Problem of two emperors

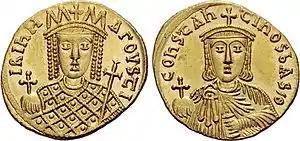
Gold solidus depicting Empress Irene (left) on the obverse, and her son Constantine VI (right) on the reverse

In 797, the young emperor Constantine VI was arrested, deposed and blinded by his mother and former regent, Irene of Athens. She then governed the empire as its sole ruler, taking the title "Basileus" rather than the feminine form "Basilissa" (used for the empresses who were wives of reigning emperors). At the same time, the political situation in the West was rapidly changing. The Frankish Kingdom had been reorganized and revitalized under King Charlemagne. Though Irene had been on good terms with the papacy prior to her usurpation of the Byzantine throne, the act soured her relations with Pope Leo III. At the same time, Charlemagne's courtier Alcuin had suggested that the imperial throne was now vacant since a woman claimed to be emperor, perceived as a symptom of the decadence of the empire in the east. Possibly inspired by these ideas and possibly viewing the idea of a woman emperor as an abomination, Pope Leo III also began to see the imperial throne as vacant. When Charlemagne visited Rome for Christmas in 800 he was treated not as one territorial ruler among others, but as the sole legitimate monarch in Europe and on Christmas Day he was proclaimed and crowned by Pope Leo III as the Emperor of the Romans.